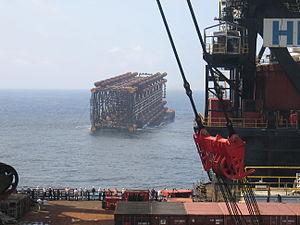
La compliant tower ou CT est un équipement d'exploitation pétrolière en mer. C'est une structure métallique composée d’une tour étroite supportant un top-side comprenant les modules de forage, de production, et les quartiers vie le cas échéant.